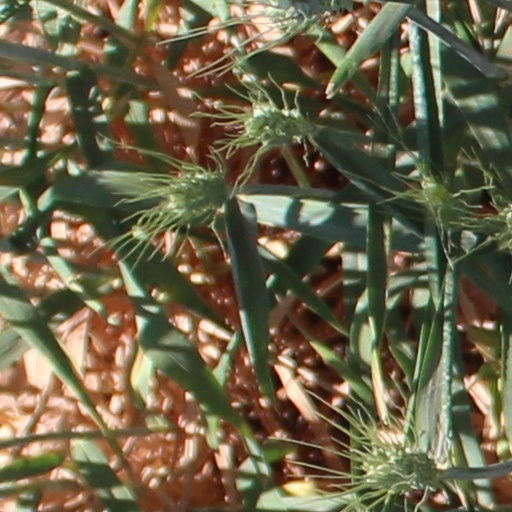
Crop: wheat